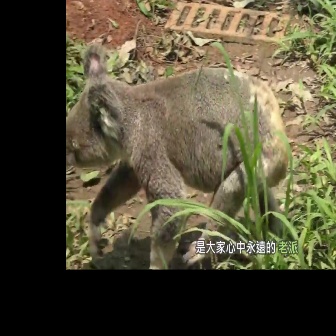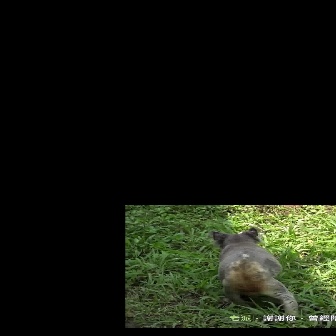
  Please identify the target specified by the bounding box [65,45,288,268] in the first image and locate it in the second image. Return the coordinates in [x_min,y_min,x_max,y_max] format.
Answer: [210,226,304,320]